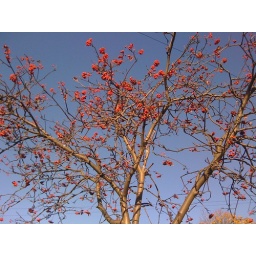
Rowan tree against clear blue sky on my way to work